Liberty Bell Trail

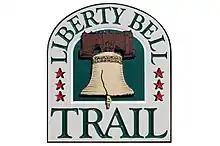

The Liberty Bell Trail is a suburban rail trail under construction in southeastern Pennsylvania.